Elvira Berend

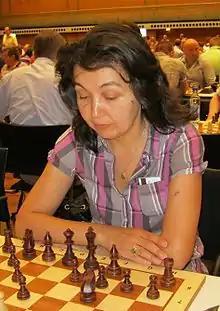
Berend in 2010

Elvira Bayakhmetovna Berend ( Sakhatova, born 19 September 1965) is a Kazakhstan-born Luxembourg chess player who holds the FIDE title of Woman Grandmaster (WGM). She is a three-time Luxembourg Chess Championship winner (1998, 2015, 2016) and four-time World Women's Over 50 Chess Championship winner (2017, 2018, 2019, 2022).